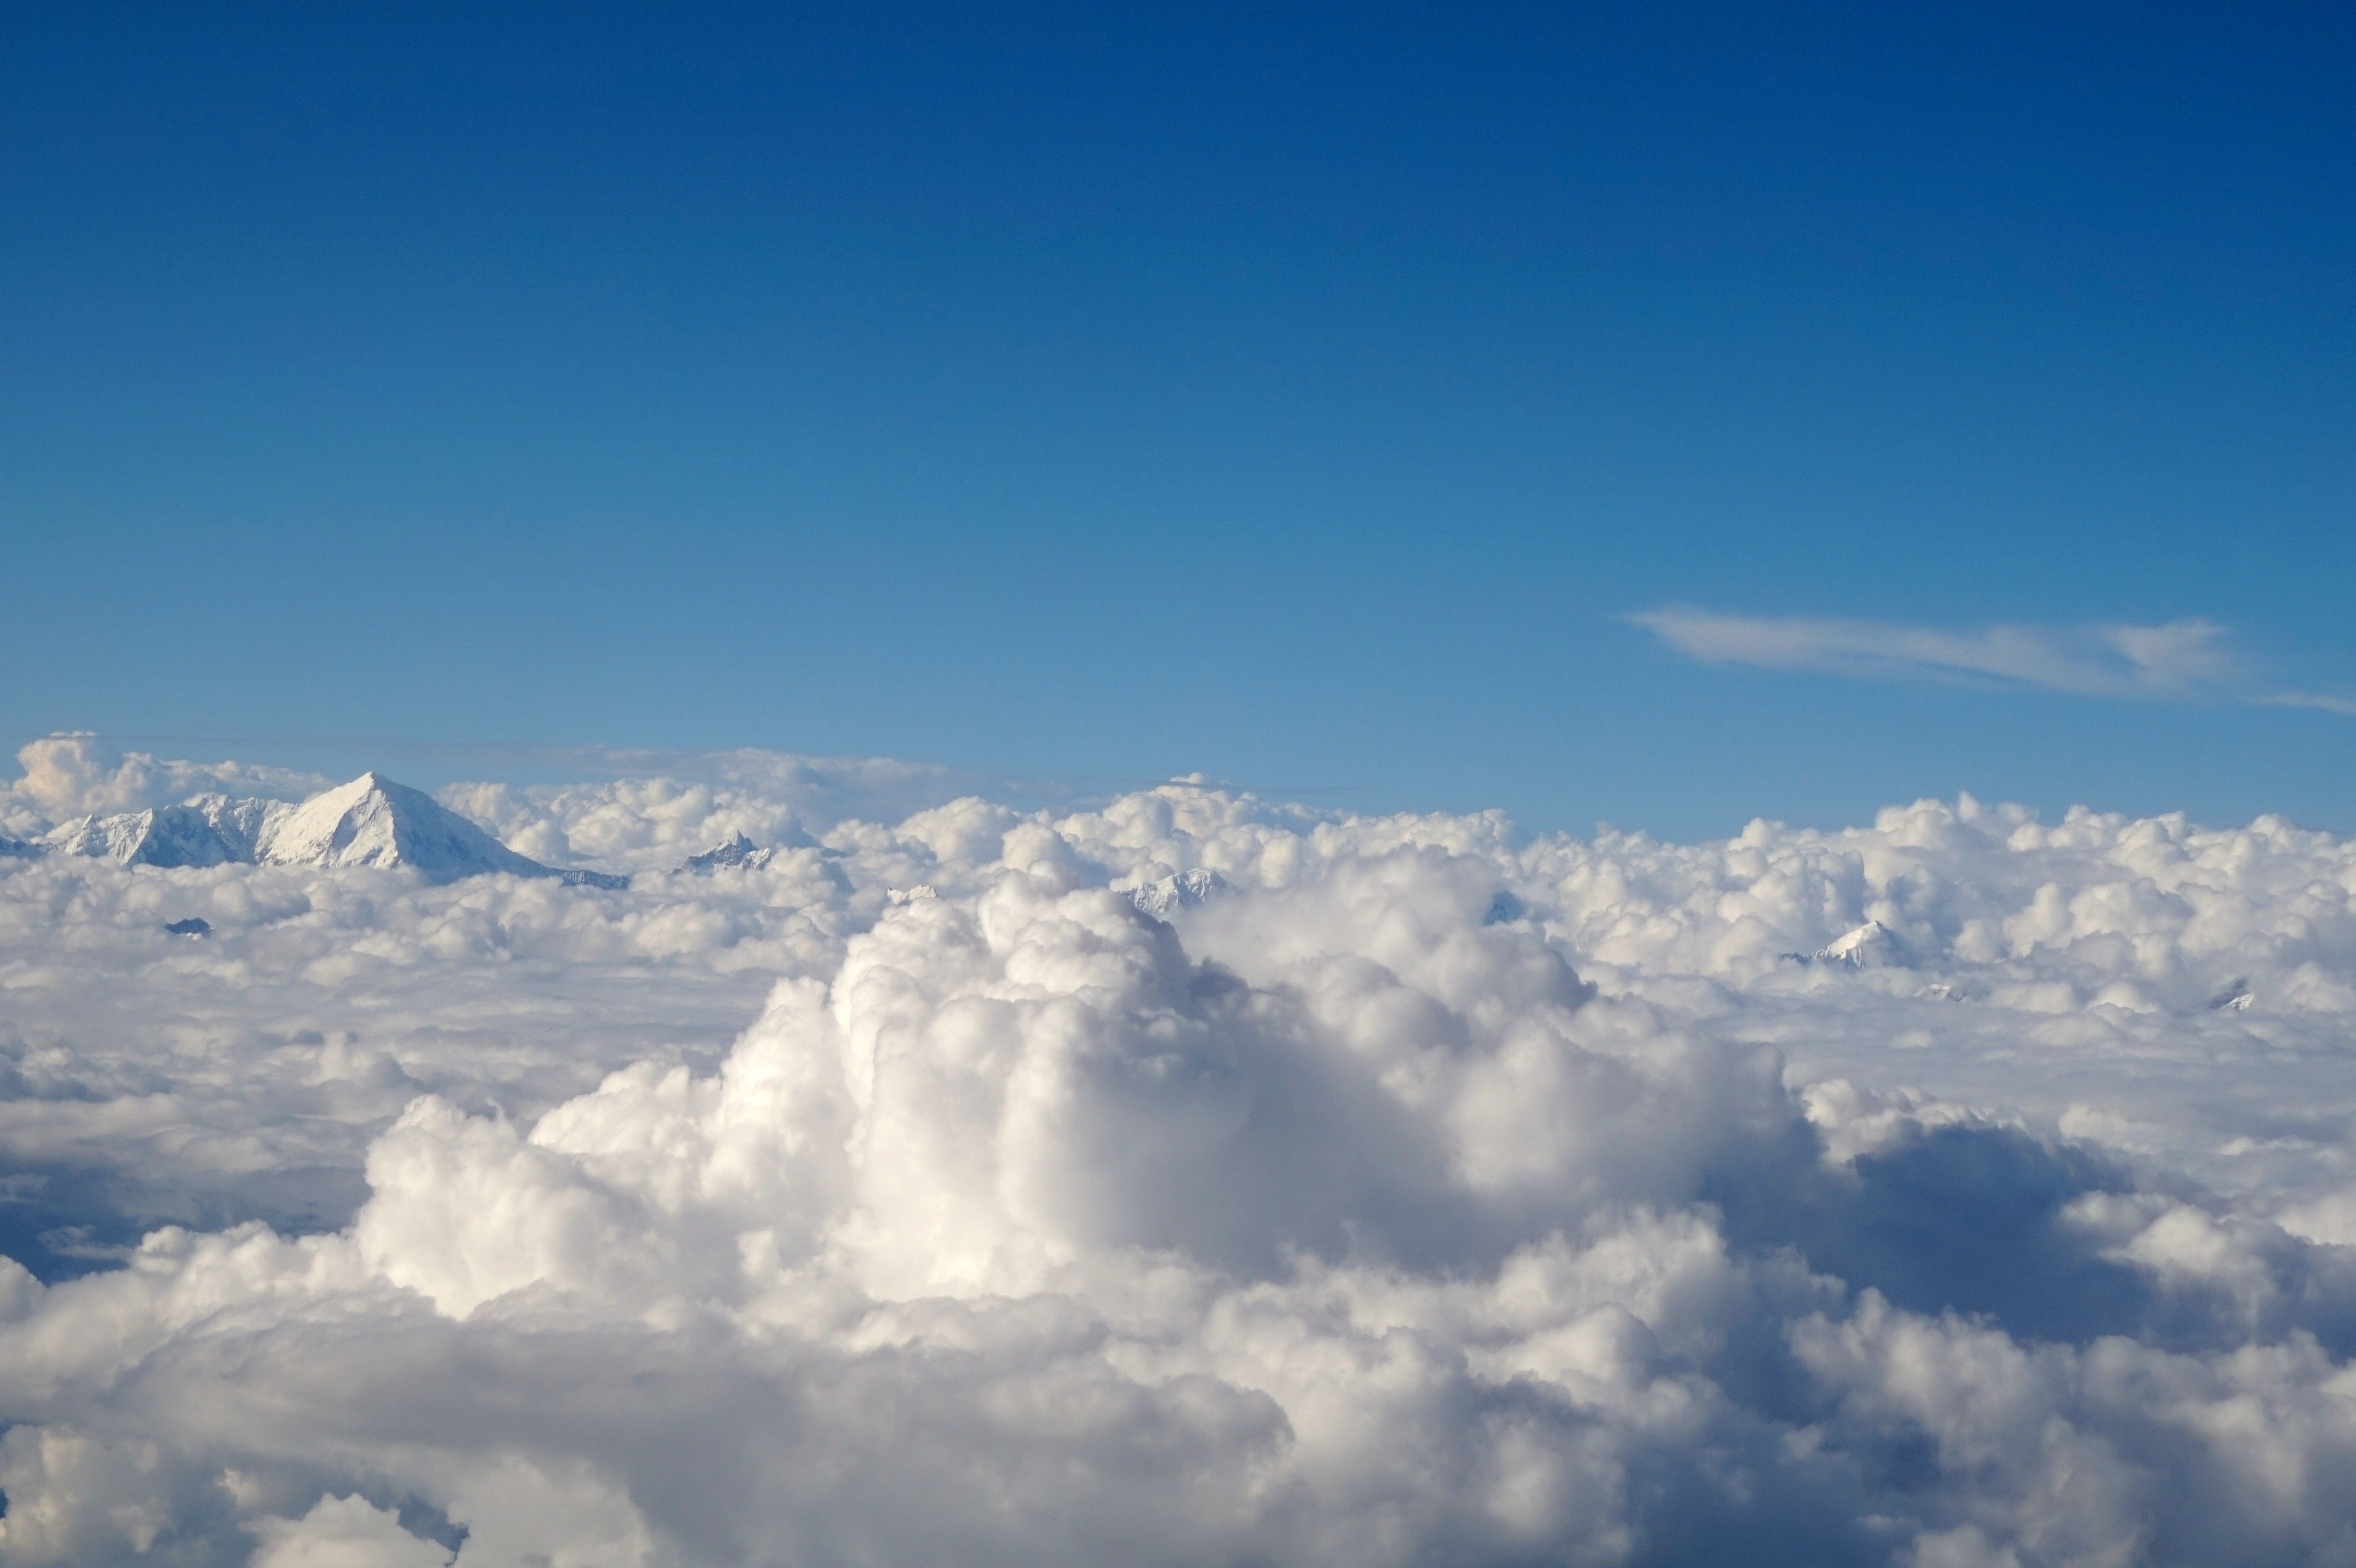
landscape, horizon, cloud, sky, sunlight, atmosphere, peak, mountain range, travel, daytime, cumulus, plain, tibet, himalaya, meteorological phenomenon, atmosphere of earth, bird eye view